Herbert Butterfield

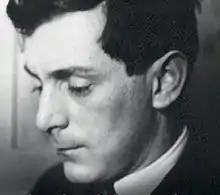
Herbert Butterfield

Sir Herbert Butterfield (7 October 1900 – 20 July 1979) was an English historian and philosopher of history, who was Regius Professor of Modern History and Vice-Chancellor of the University of Cambridge. He is remembered chiefly for a short volume early in his career entitled "The Whig Interpretation of History" (1931) and for his "Origins of Modern Science" (1949). Butterfield turned increasingly to historiography and man's developing view of the past. Butterfield was a devout Christian and reflected at length on Christian influences in historical perspectives.